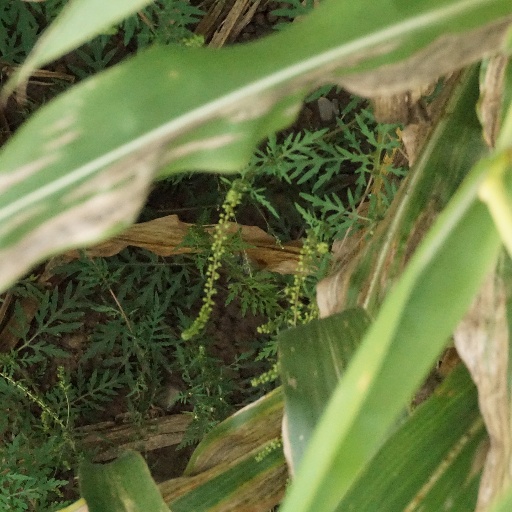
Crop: maize; corn